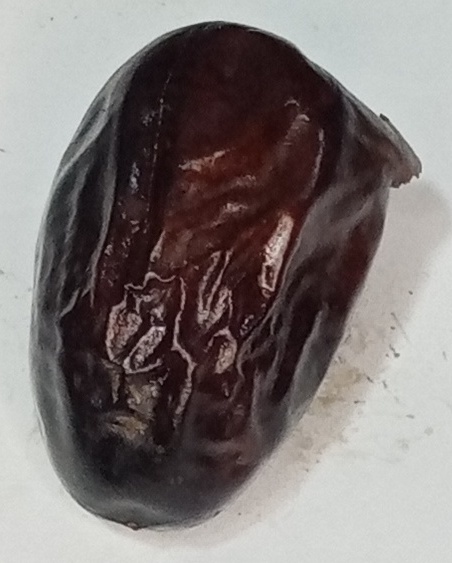
Variety: kupro
Size: large
Grade: grade-2